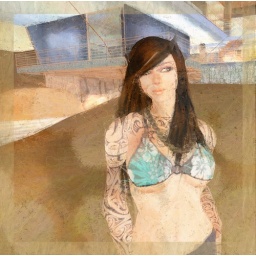
Elora Dawes, party hostess, standing in front of her lovely beach home.